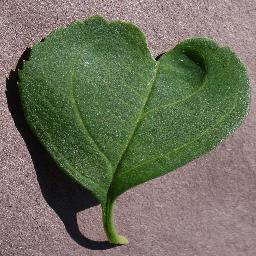
Label: Cherry___healthy